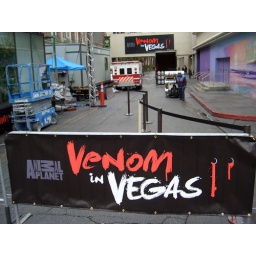
Animal Planet was filming a guy living in a glass house with snakes. No, that's not a limo in the back.